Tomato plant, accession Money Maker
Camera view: vertical (180 deg); turntable rotation: 210 degrees
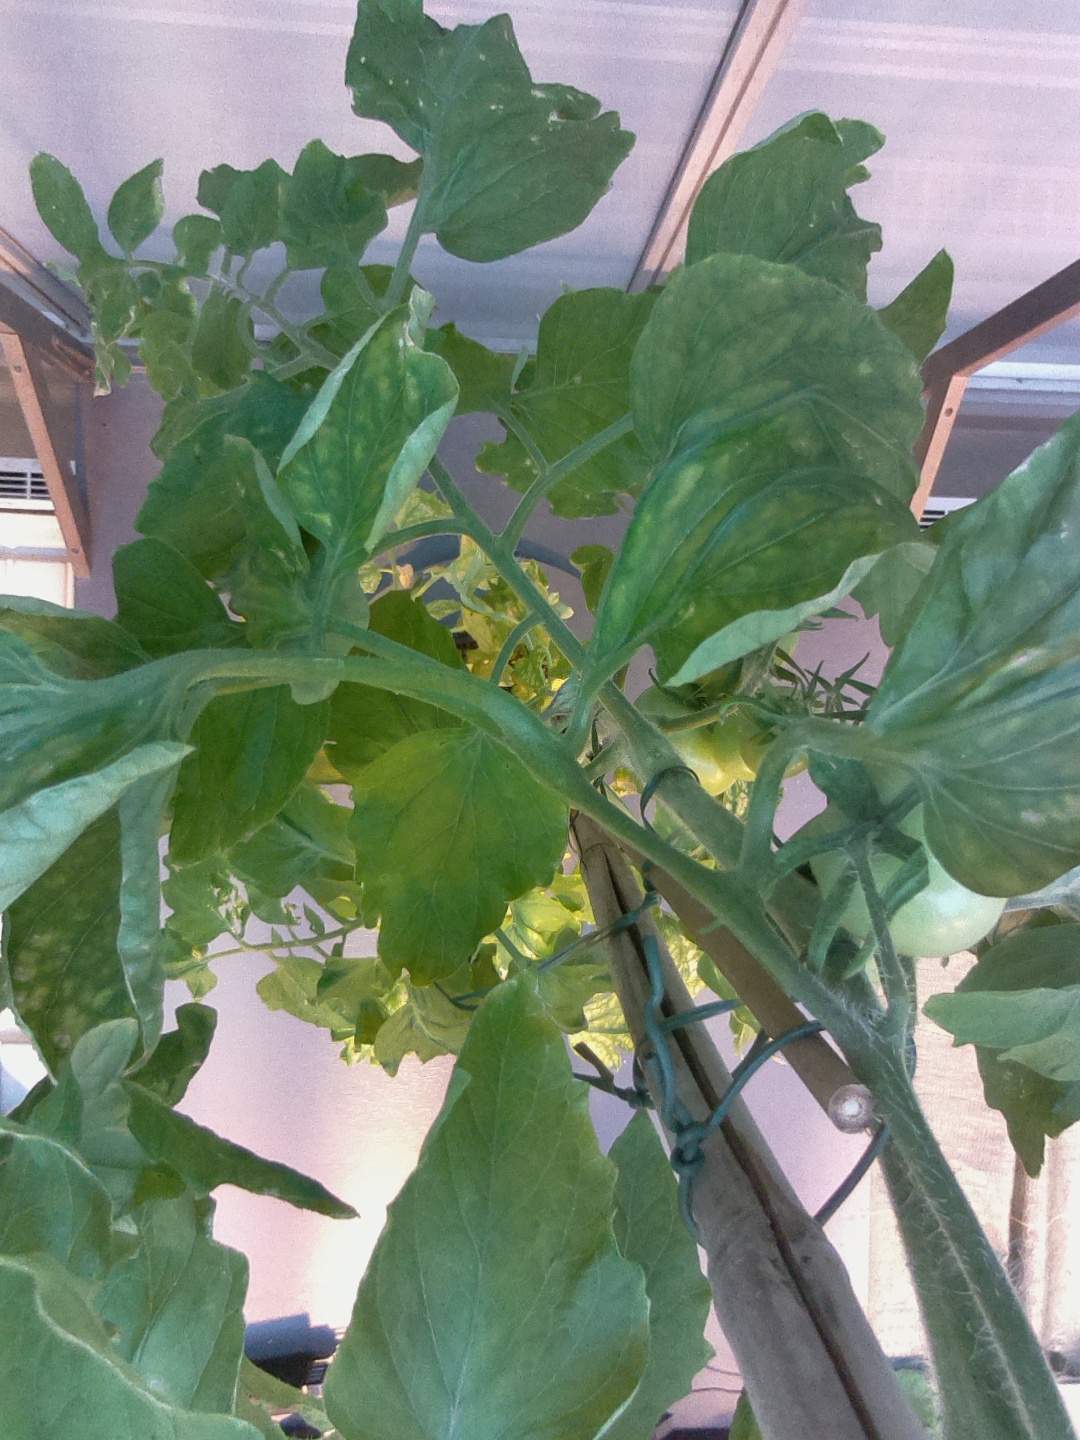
BBCH growth stage 77: 70%-80% of final fruit size